Illinois

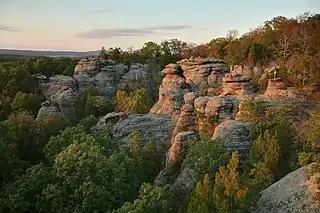
Sunset on the Garden of the Gods Wilderness, part of the Shawnee National Forest in southern Illinois.

Illinois's major agricultural outputs are corn, soybeans, hogs, cattle, dairy products, and wheat. In most years, Illinois is either the first or second state for the highest production of soybeans, with a harvest of 427.7 million bushels (11.64 million metric tons) in 2008, after Iowa's production of 444.82 million bushels (12.11 million metric tons). Illinois ranks second in U.S. corn production with more than 1.5 billion bushels produced annually. With a production capacity of 1.5 billion gallons per year, Illinois is a top producer of ethanol, ranking third in the United States in 2011. Illinois is a leader in food manufacturing and meat processing. Although Chicago may no longer be "Hog Butcher for the World", the Chicago area remains a global center for food manufacture and meat processing, with many plants, processing houses, and distribution facilities concentrated in the area of the former Union Stock Yards. Illinois also produces wine, and the state is home to two American viticultural areas. In the area of The Meeting of the Great Rivers Scenic Byway, peaches and apples are grown. The German immigrants from agricultural backgrounds who settled in Illinois in the mid- to late 19th century are in part responsible for the profusion of fruit orchards in that area of Illinois. Illinois's universities are actively researching alternative agricultural products as alternative crops.